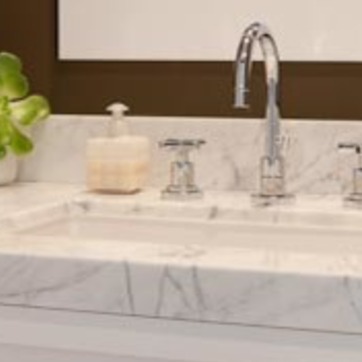
Material: metal